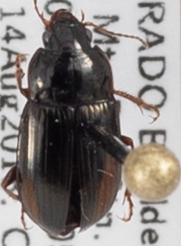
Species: Amara quenseli
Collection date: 2018-08-14
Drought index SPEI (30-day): -0.8
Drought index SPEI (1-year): -1.034
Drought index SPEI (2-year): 0.24